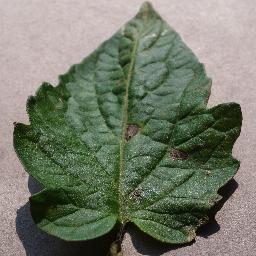
Label: Tomato___Late_blight